Hans Linstow

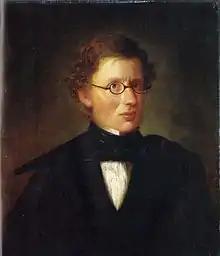
Portrait of Linstow by Carl Peter Lehmann, 1842

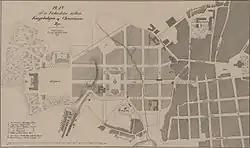
Linstow's 1838 plan to connect the Royal Palace and Christiania, with a monumental square to be surrounded by the University, Parliament and other public buildings

Hans Ditlev Franciscus (Frants) von Linstow (4 May 1787 – 10 June 1851) was a Danish/Norwegian architect who designed the Royal Palace in Oslo and much of the surrounding park and the street "Karl Johans gate".